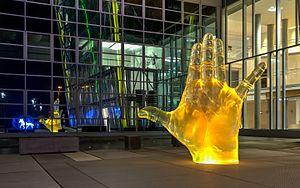
Münster [ˈmʊnstər] est une ville allemande située dans le nord du Land de Rhénanie-du-Nord-Westphalie. De 1815 à 1945, Münster était la capitale de la province depuis lors disparue de Westphalie. La ville, étendue sur 302,91 km² et bordée par l'Aa, se situe entre Osnabrück et Dortmund, au centre de l'actuelle province de Münster.